Shofetim (parashah)

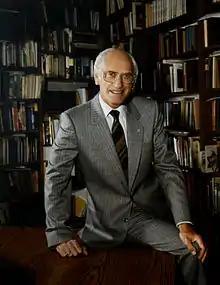
Plaut

Deuteronomy 18:15–22 set forth tests to determine whether a prophet is true. Robert Oden cited Jeremiah 23:16 as a parade example for the proposition that the test of prophets' legitimacy was whether the prophets asserted that they "stood in the council of the Lord". Oden cited 1 Kings 18–19 to document what prophets did. Oden taught that prophets (1) were messengers of God, (2) interpreted events close at hand, (3) declared holy war, (4) made kings, (5) criticized kings, (6) upheld old traditions, and (7) prosecuted covenant violations.